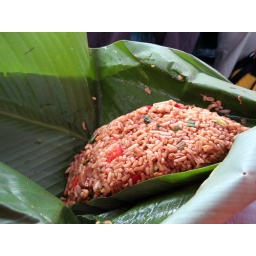
Steamed in banana leaves - completely biodegradable, we just tossed them into the river when we were finished.